Lapulapu

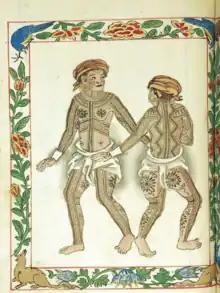
Depiction of the Visayan "Pintados" in the Boxer Codex (c. 1595)

Lapulapu's religious beliefs are another subject of debate but it is strongly suggested that he was an adherent of the indigenous animistic anito beliefs. The inhabitants of the Sulu Archipelago believe that Qadi Lapulapu was a Muslim belonging to the Tausūg or the Sama-Bajau people of Mindanao, a claim made by the now dissolved Sultanate of Sulu that many historians negate. Moreover, prominent Cebuano anthropologist José Eleazar Bersales says that Cebu was never islamized, referenced from an excavation in Boljoon in southern Cebu. Direct evidences such as accounts of Pigafetta and the native oral tradition did not indicate Lapulapu as a Muslim but a Visayan animist and a Sugbuanon native.